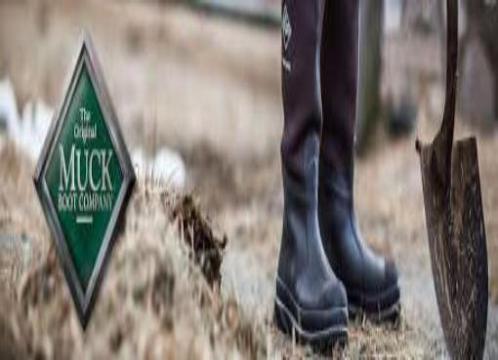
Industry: Clothes